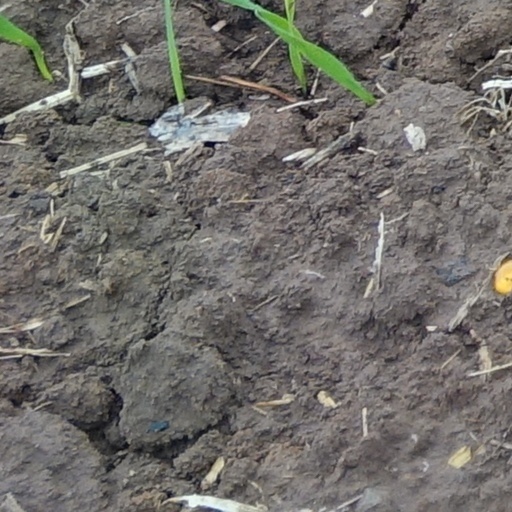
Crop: wheat